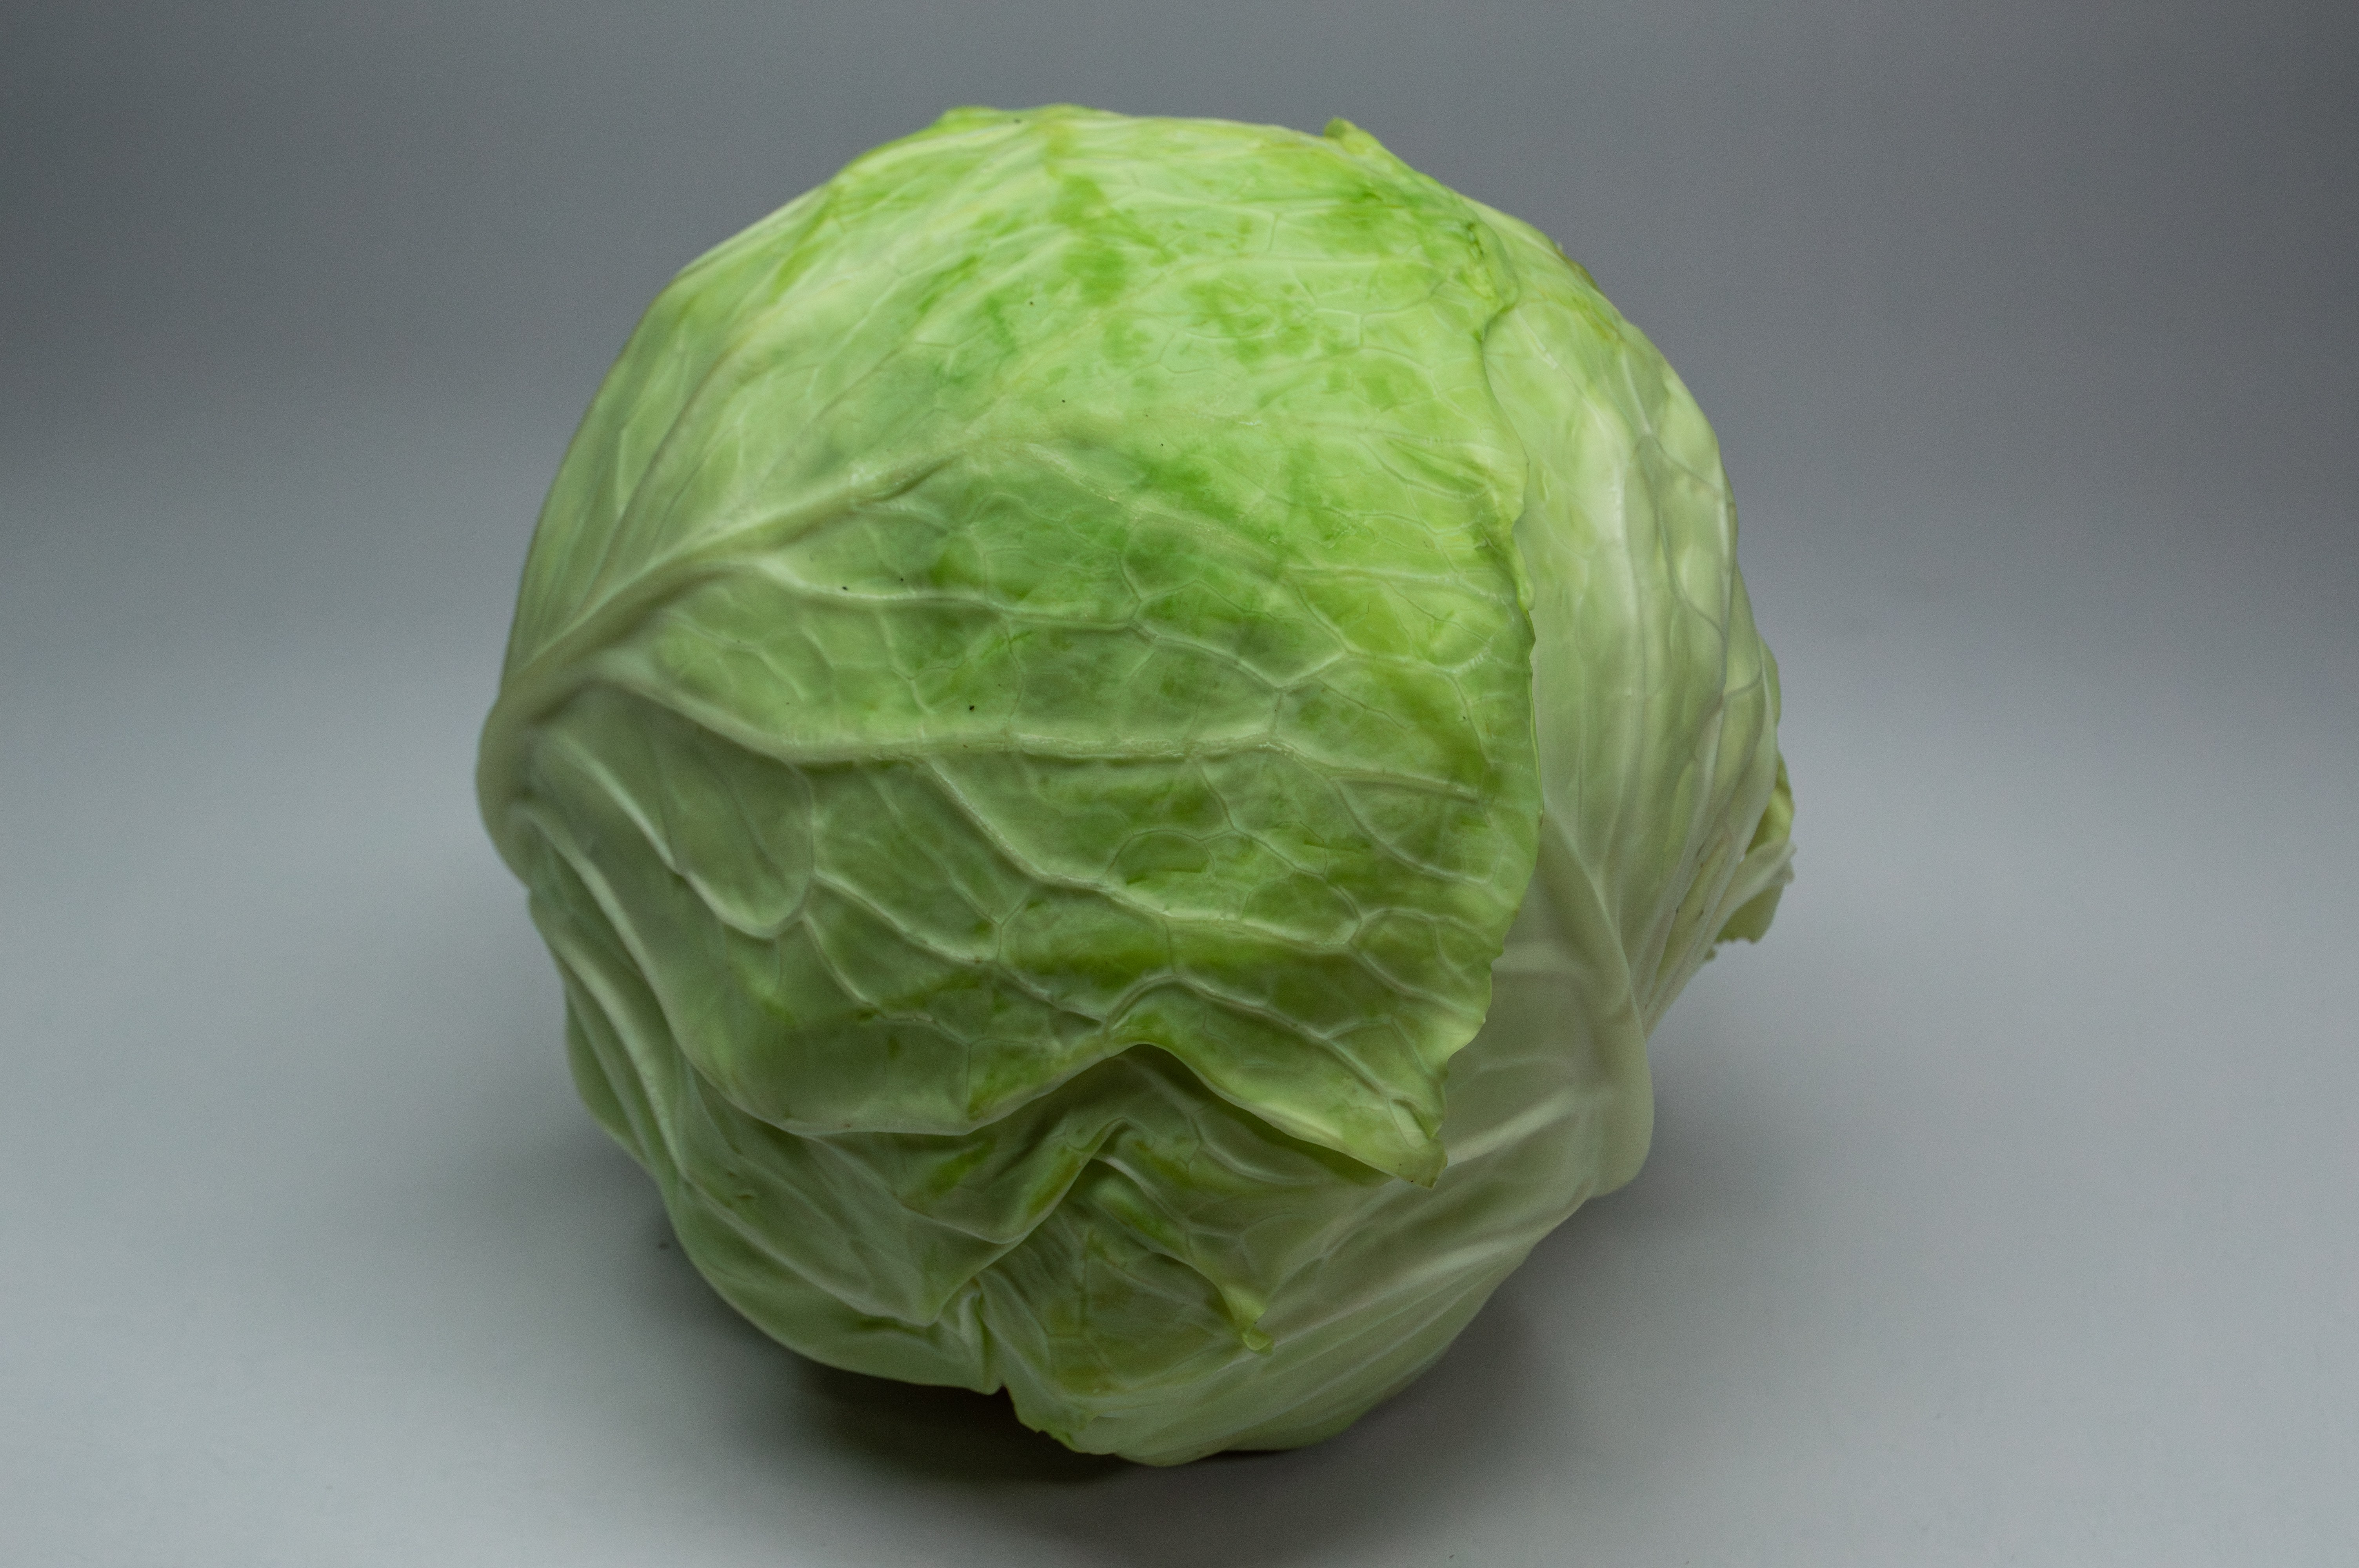
food, fresh, green, harvest, leaf, isolated, ingredient, healthy, leafy, nutritional, alimentary, natural, nourishment, raw, harvested, round, vitamin, white, vegetable, vegetarian, freshness, agriculture, growth, eating, meal, nature, crunchy, horizontal, plant, natural foods, wild cabbage, leaf vegetable, natural material, dish, cabbage, cuisine, produce, flowering plant, terrestrial plant, superfood, vegan nutrition, local food, event, staple food, brassicales, cruciferous vegetables, brassica, Iceburg lettuce